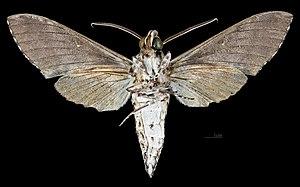
Manduca brontes est une espèce de lépidoptères de nuit de la famille des Sphingidae, de la sous-famille des Sphinginae et de la tribu des Sphingini.